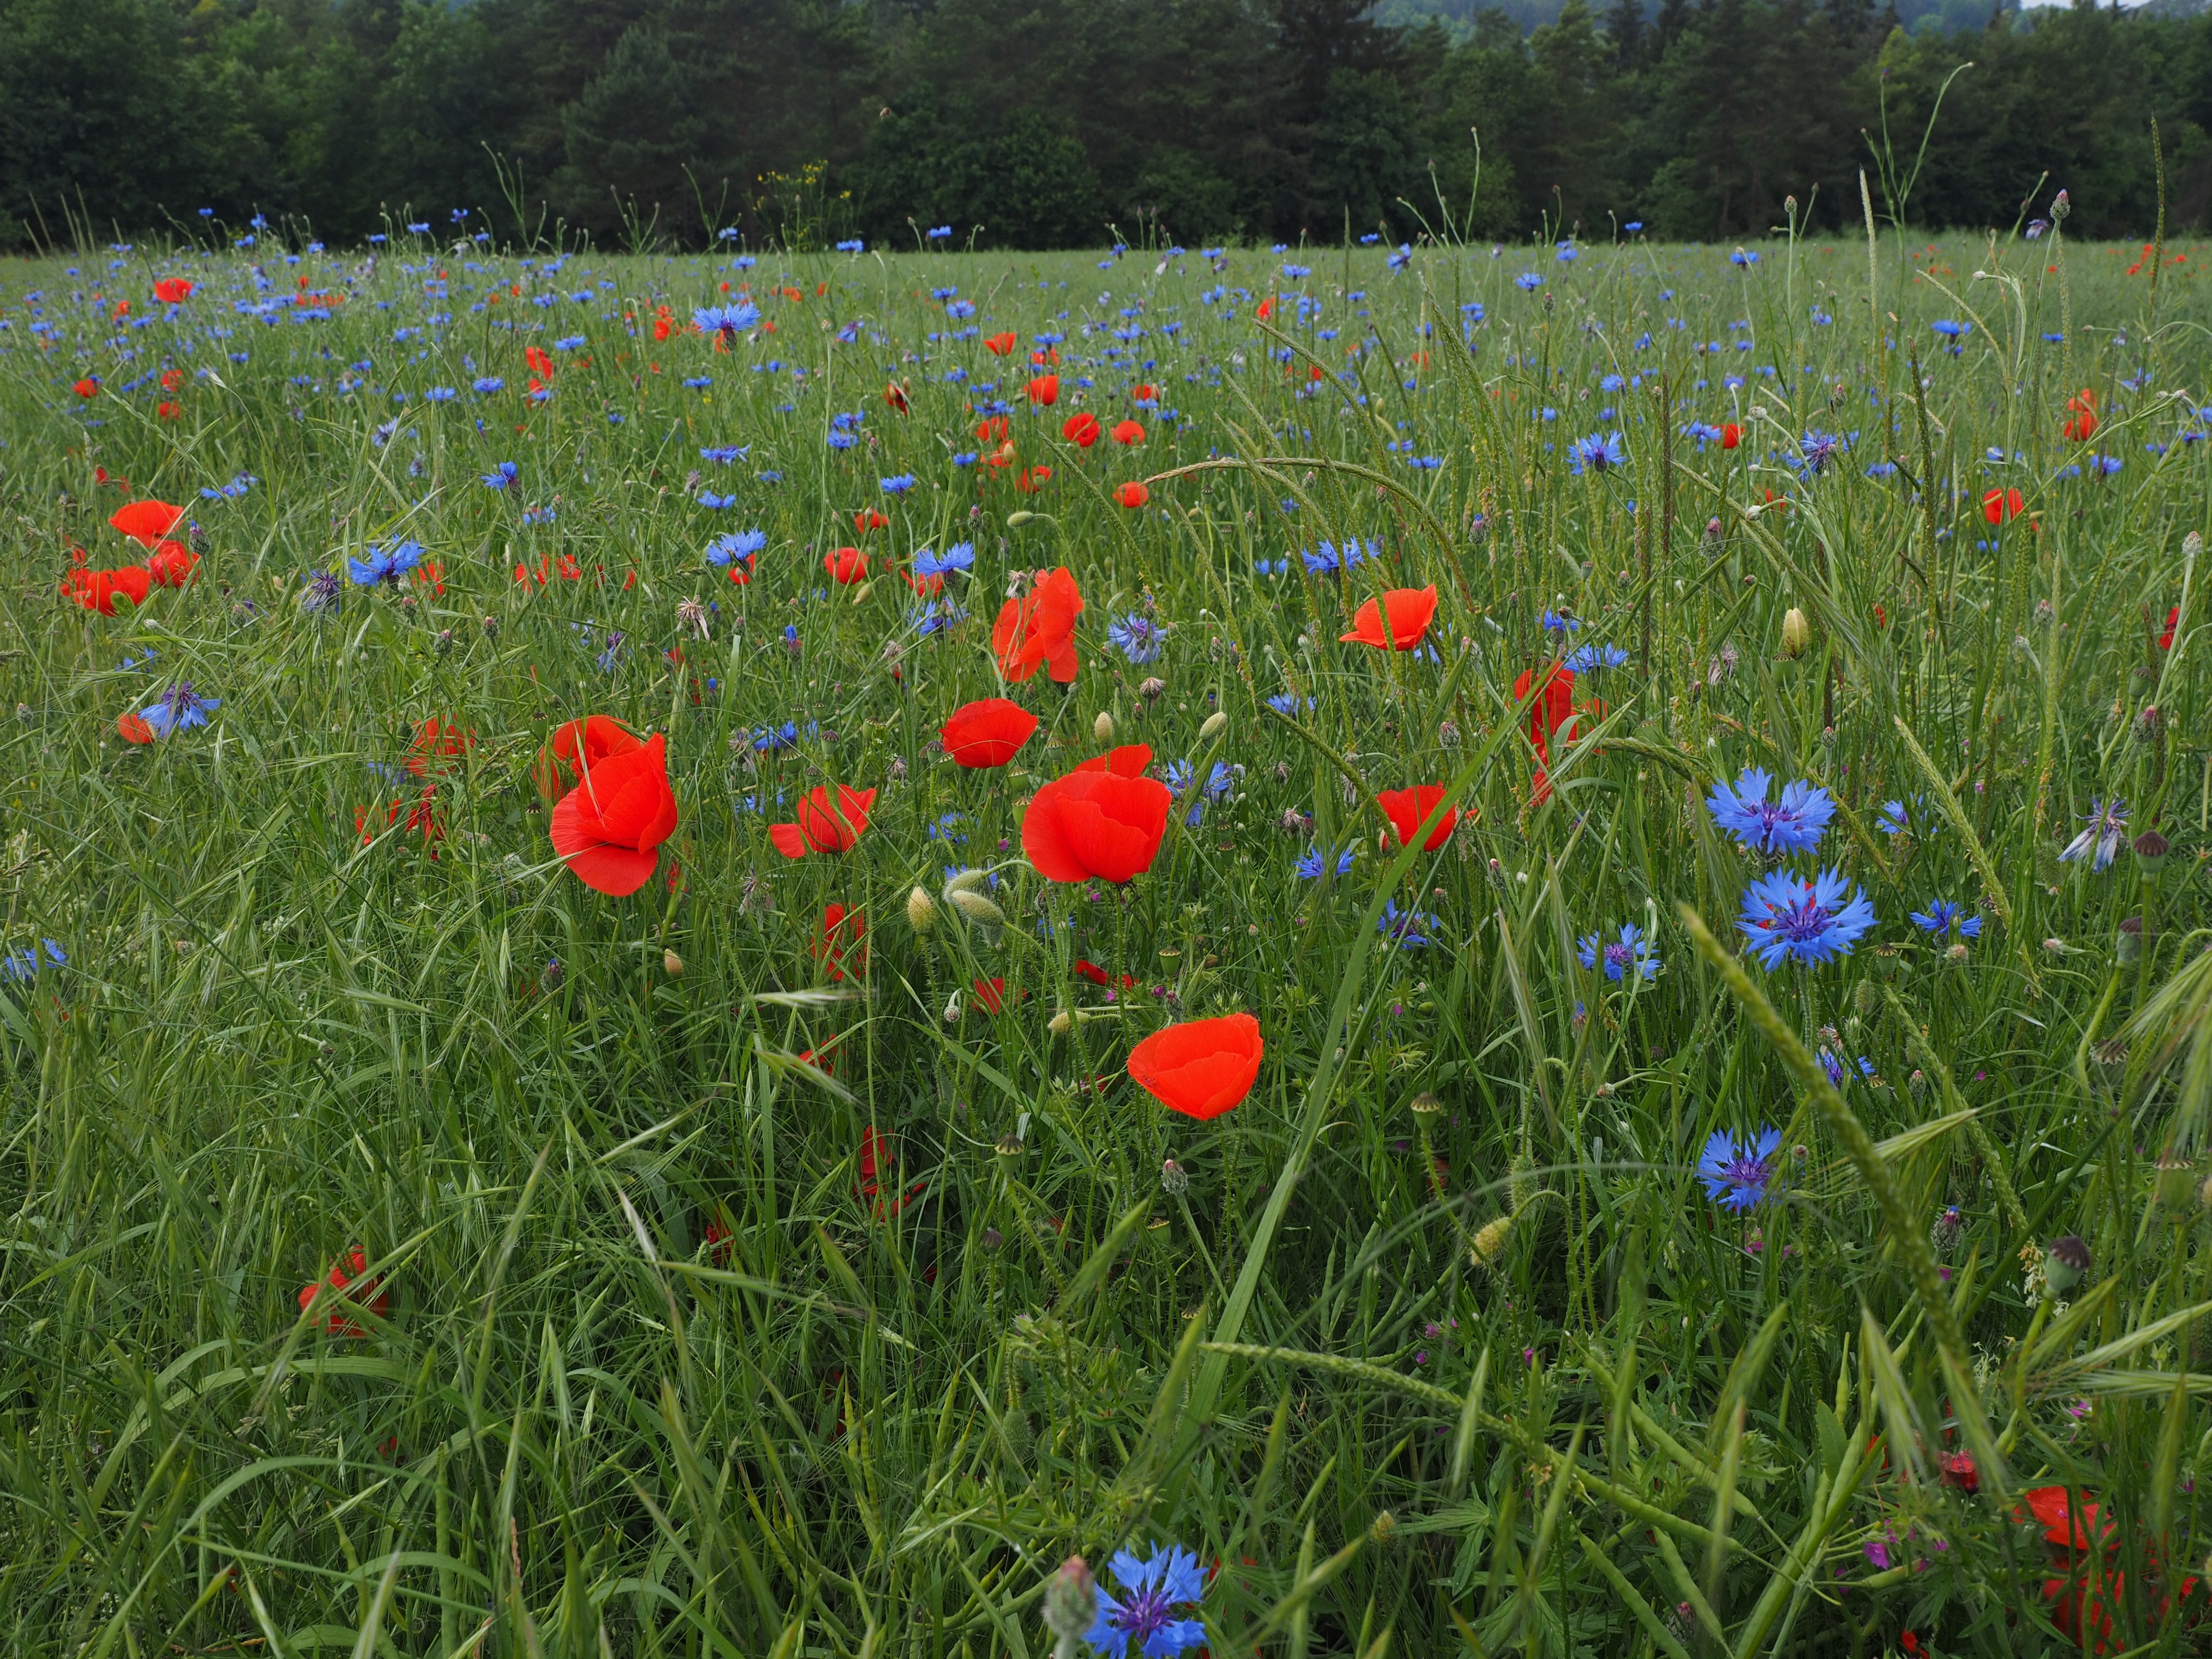
grass, plant, field, lawn, meadow, prairie, flower, red, color, pasture, botany, blue, colorful, close, flora, plain, wildflower, flowers, klatschmohn, poppy flower, red poppy, grassland, petals, blossoms, poppy, habitat, papaveraceae, ecosystem, coquelicot, papaver, medicinal plant, ornamental plant, cornflowers, flowering plant, open flower, klatschrose, mohngewaechs, papaver rhoeas, field of poppies, kornblumenfeld, food plant, klatschmohnfeld, annual plant, natural environment, land plant, poppy family